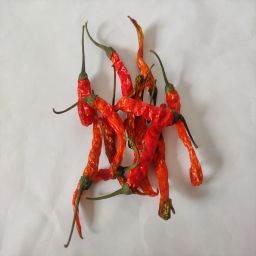
Crop: Chile Pepper
Quality: Dried